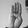
ASL letter: B